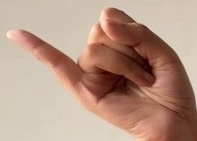
ASL sign: J